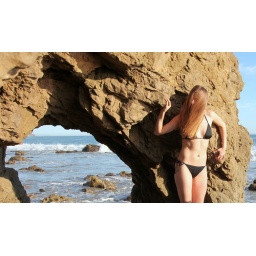
Photoshoot of a pretty model with long blonde hair and blue eyes in a black bikini.